Messier 22

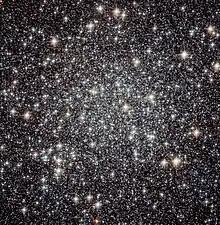
Core of Messier 22

Messier 22 or M22, also known as NGC 6656 or the Great Sagittarius Cluster, is an elliptical globular cluster of stars in the constellation Sagittarius, near the Galactic bulge region. It is one of the brightest globulars visible in the night sky. The brightest stars are 11th magnitude, with hundreds of stars bright enough to resolve with an 8" telescope. It is just south of the sun's position in mid-December, and northeast of Lambda Sagittarii (Kaus Borealis), the northernmost star of the "Teapot" asterism.